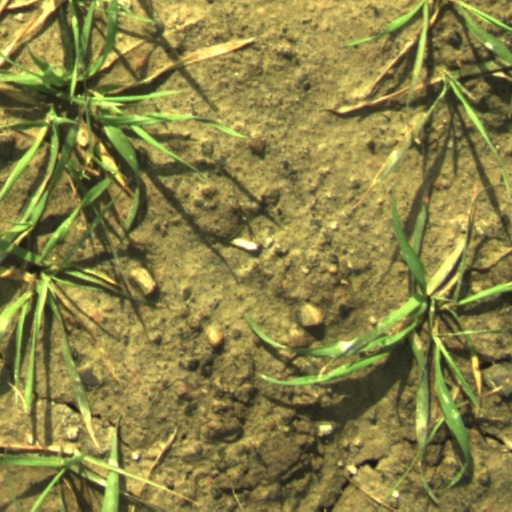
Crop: wheat